Chris Whitty

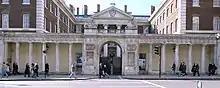
The former Department for International Development (London office) (far right)

From 2009 to 2015, Whitty was Chief Scientific Adviser and director of research for the Department for International Development (DFID). He led the Research and Evidence Division, which worked on health, agriculture, climate change, energy, infrastructure, economic and governance research. During this time, with co-authors Neil Ferguson and Jeremy Farrar, he wrote an article in "Nature" titled "Infectious disease: Tough choices to reduce Ebola transmission", explaining the UK government's response to Ebola in support of the government of Sierra Leone, which he took a leading role in designing, including the proposal to build and support centres where people could self-isolate voluntarily if they suspected that they could have the disease.